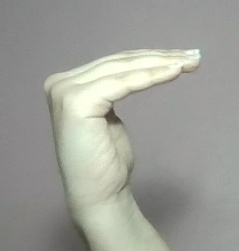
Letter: haa